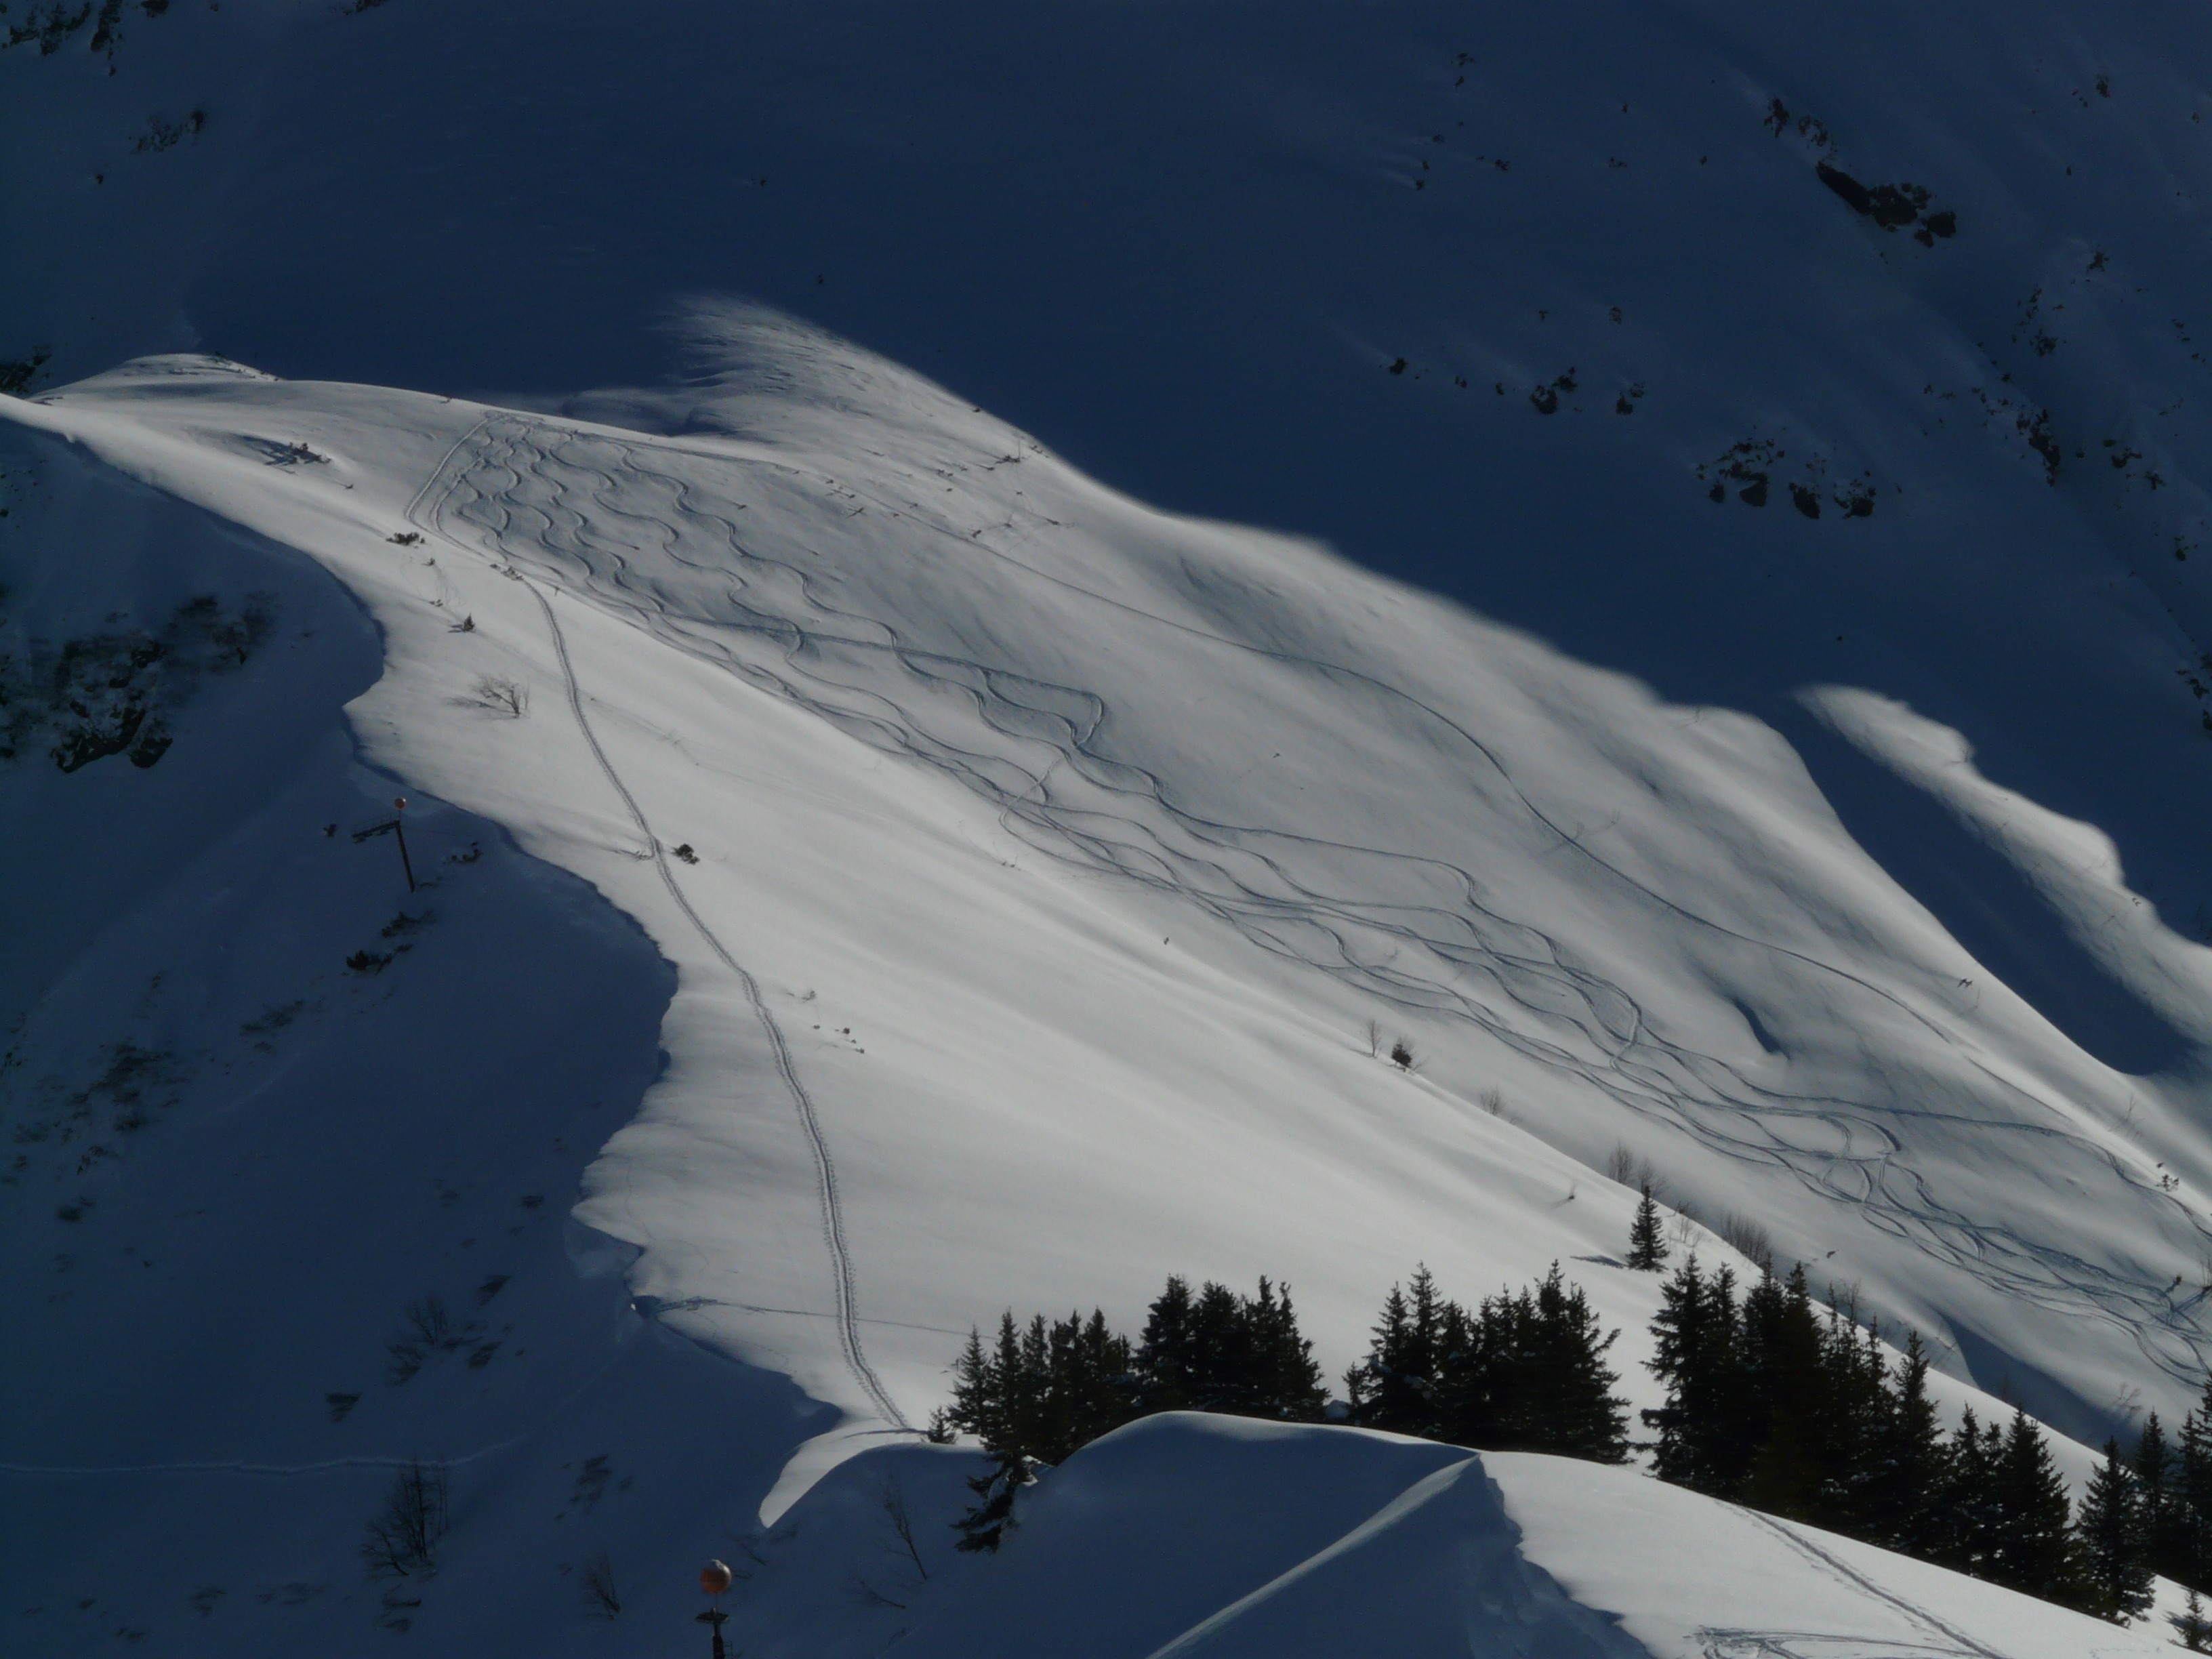
landscape, mountain, snow, winter, light, mountain range, weather, shadow, snowy, skiing, season, ridge, sports equipment, trace, winter sport, departure, sports, alps, downhill, curves, ski, contrasts, and, wintry, piste, comb, backcountry skiiing, ski touring, snow lane, deep snow, powder snow, ski mountaineering, ski equipment, wag, mountainous landforms, geological phenomenon